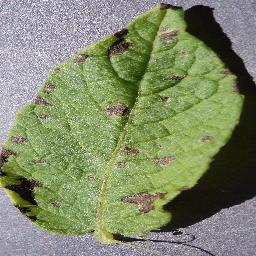
Label: Potato___Early_blight